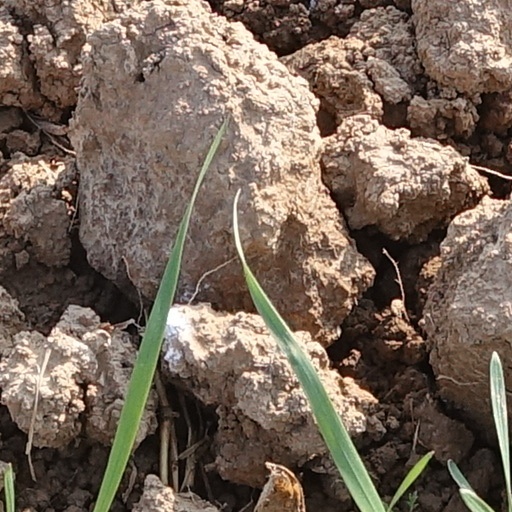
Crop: wheat